Blast beat

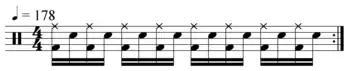
The most common and simple blast beat pattern is found in "Scum" by Napalm Death in 1987 at 1:18

A blast beat is a type of drum beat that originated in hardcore punk and grindcore, and is often associated with certain styles of extreme metal, namely black metal, death metal and their respective subgenres, and occasionally in metalcore. In Adam MacGregor's definition, "the blast-beat generally comprises a repeated, sixteenth-note figure played at a very fast tempo, and divided uniformly among the bass drum, snare, and ride, crash, or hi-hat cymbal." Blast beats have been described by "PopMatters" contributor Whitney Strub as, "maniacal percussive explosions, less about rhythm per se than sheer sonic violence". According to Brad Schlueter of "Drum!",